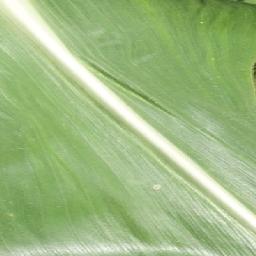
Label: Corn_(Maize)___Healthy